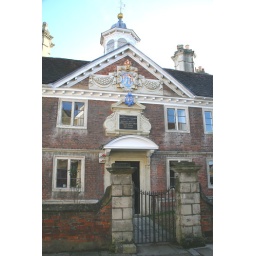
A building in the road between the gate and the Cathedral, Salisbury